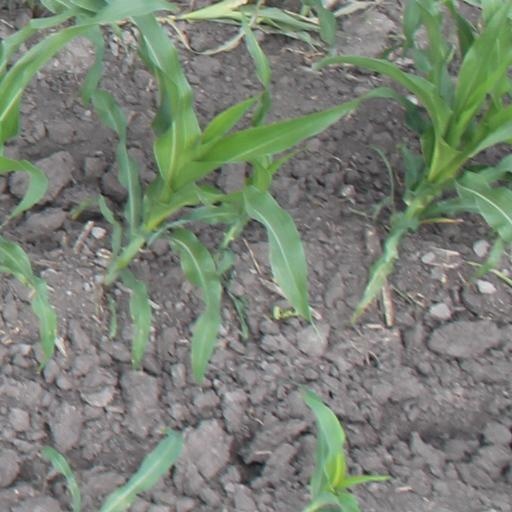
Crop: maize; corn